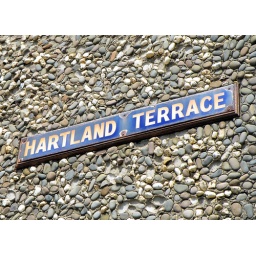
An enamel street sign in Bude, Cornwall. 23rd July 2009.